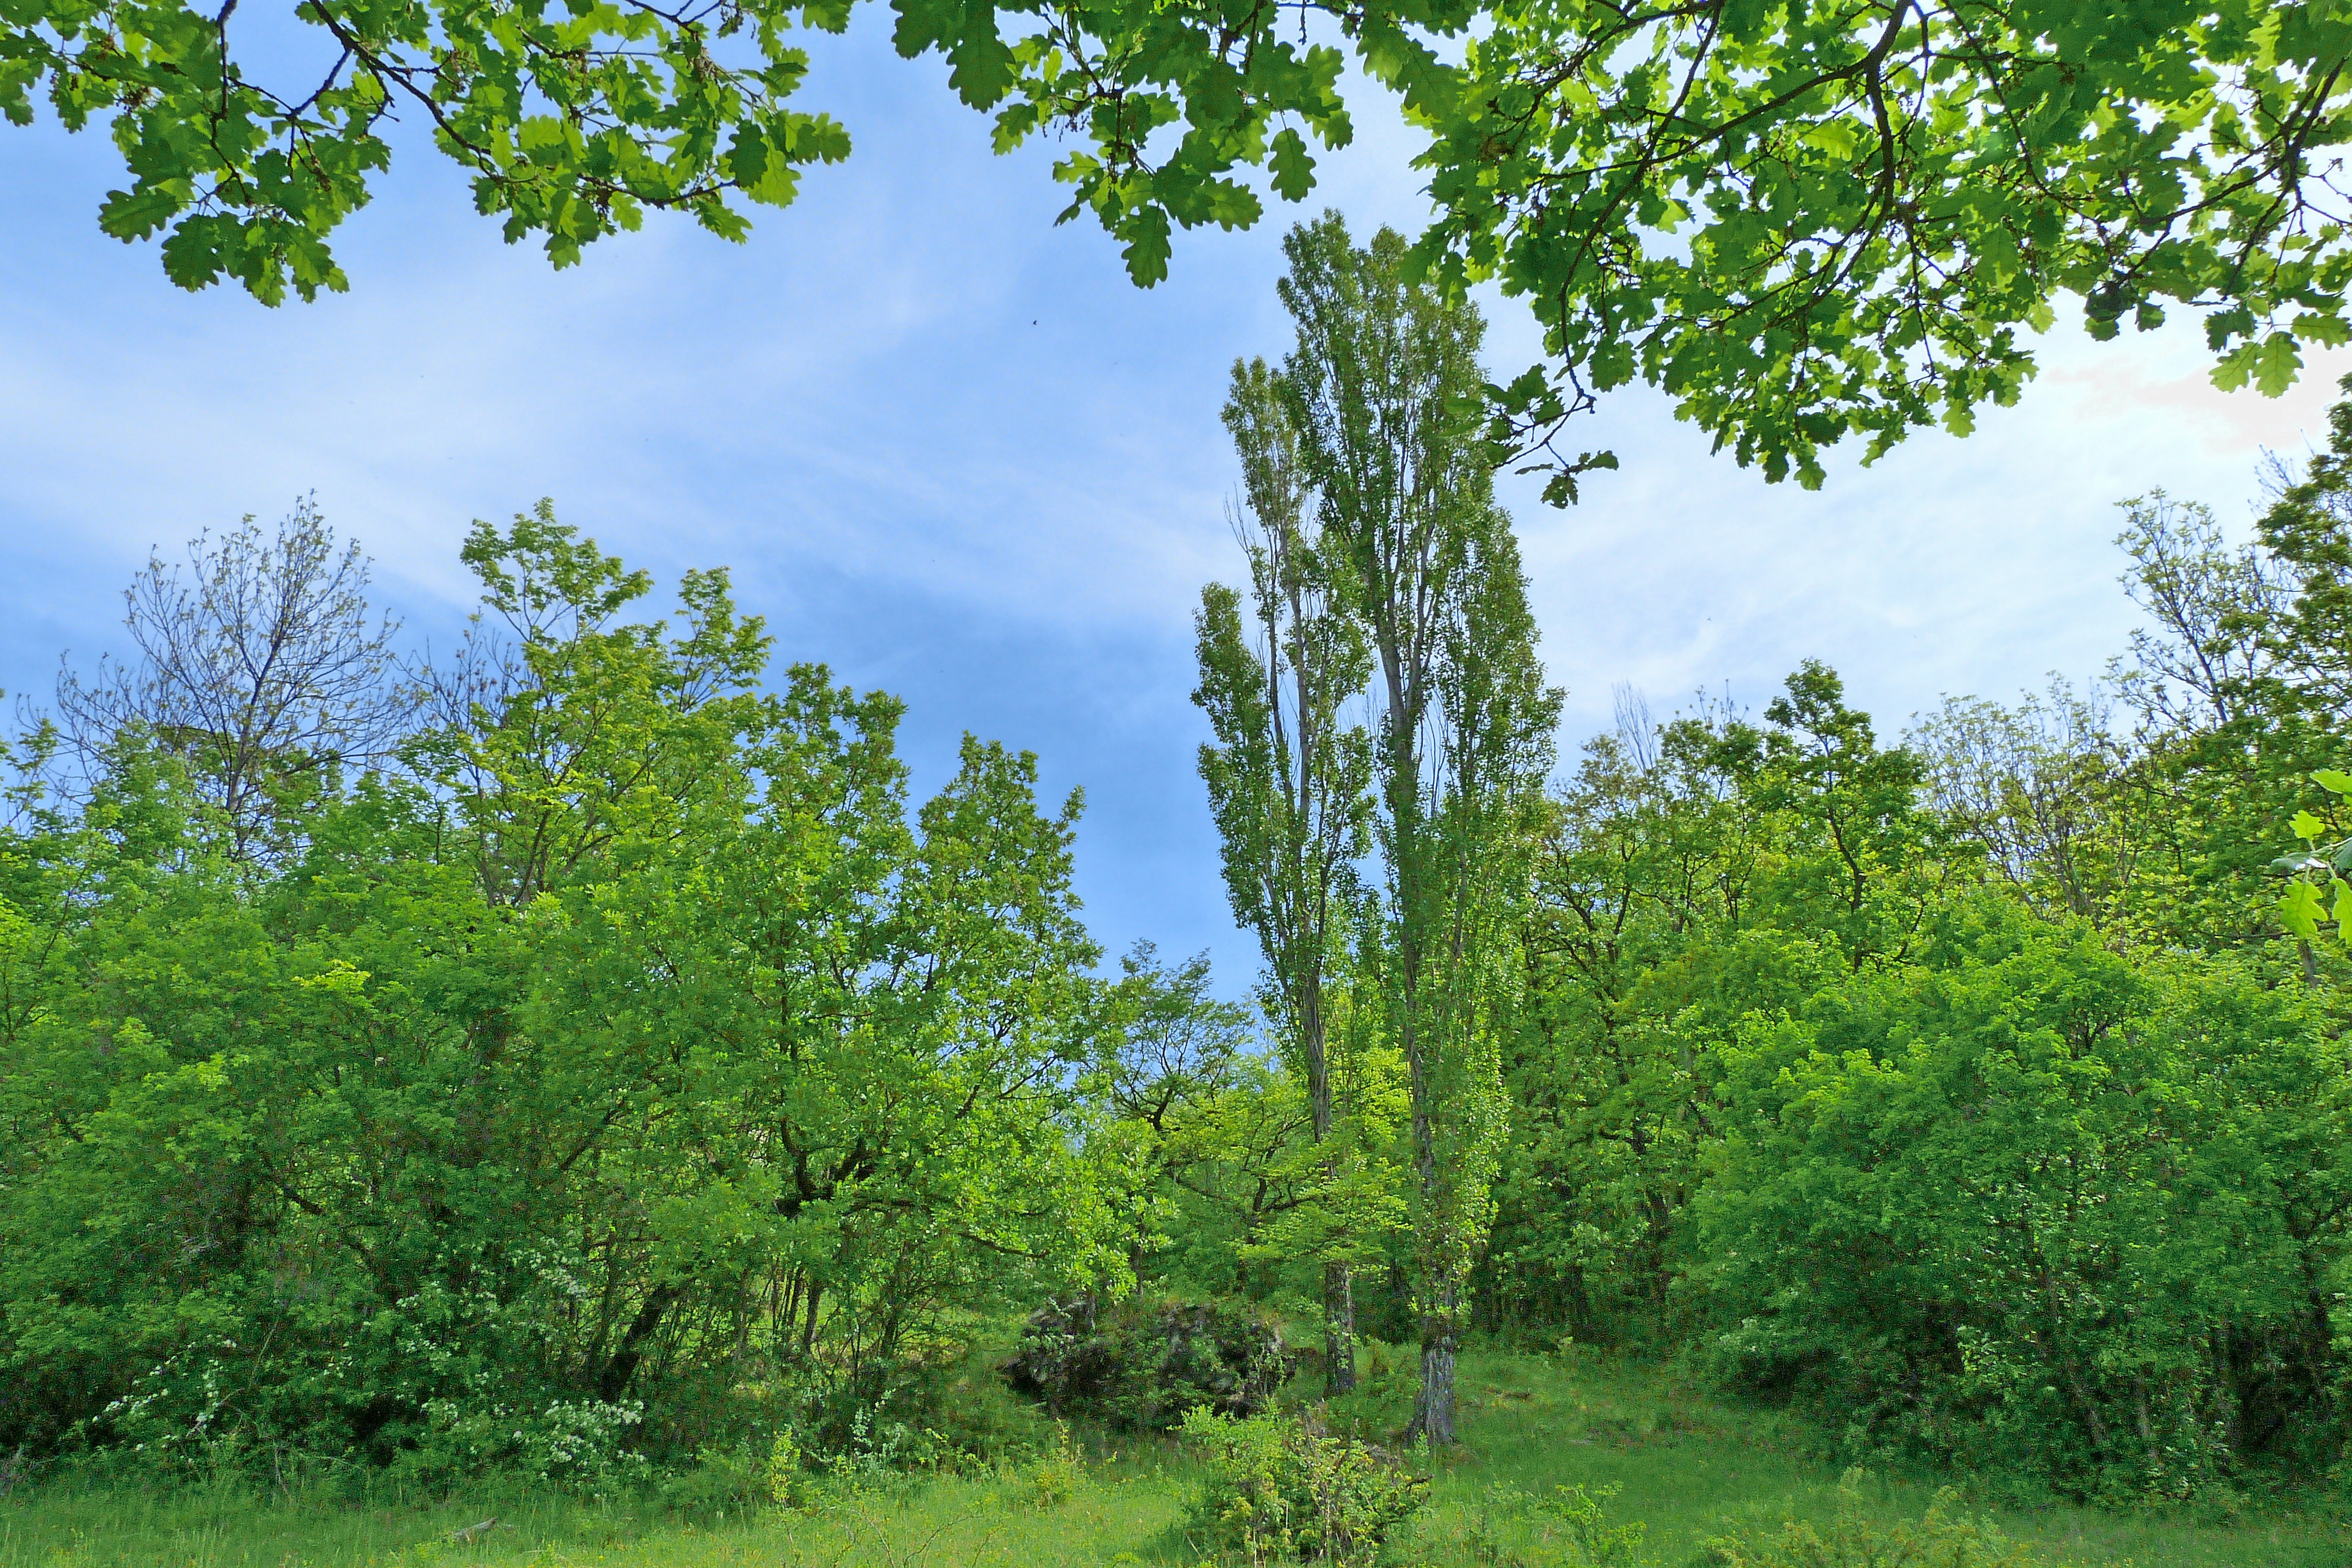
landscape, tree, nature, forest, plant, meadow, leaf, flower, spring, green, jungle, balance, pasture, trees, vegetation, shrub, rainforest, deciduous, oak, woodland, habitat, poplar, ecosystem, rural area, nature reserve, biome, old growth forest, natural environment, woody plant, temperate broadleaf and mixed forest, temperate coniferous forest